Giants of Mont'e Prama

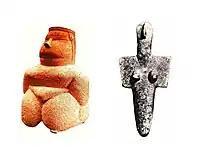
Sardinia, Ozieri culture, 3300 — 2700 BC; Mother Goddess in volumetric and geometric style

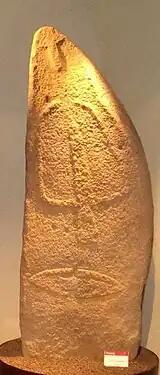
Sardinia, Abealzu-Filigosa culture, 2700–2000 BC; the scheme of "capovolto": a stylized man depicted upside down, represented in the transition between earthly life and the afterlife.<a href="http%3A//menhirmuseum.it/capovolto">

The "trident" is one of the five simple scheme representing a man upside down with orthogonal arms often behind or slightly arched at the end of the limbs and the junction with the shoulders, similarly to the statue menhir at Laconi.